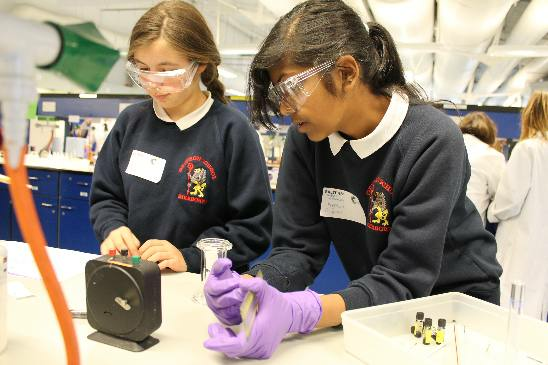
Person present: Yes